Mr Olim

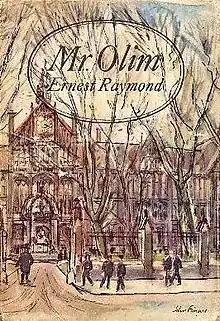
First edition Cover art by John Finnie

Mr Olim is a novel by Ernest Raymond, published in 1961 to critical acclaim by Cassell. It is often used by teacher training colleges to encourage students to analyse successful teaching.